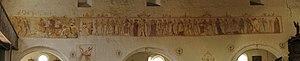
La Ferté Loupière - Danse macabre
L'église Saint-Germain est une église catholique située à La Ferté-Loupière, dans le département de l'Yonne, en France.